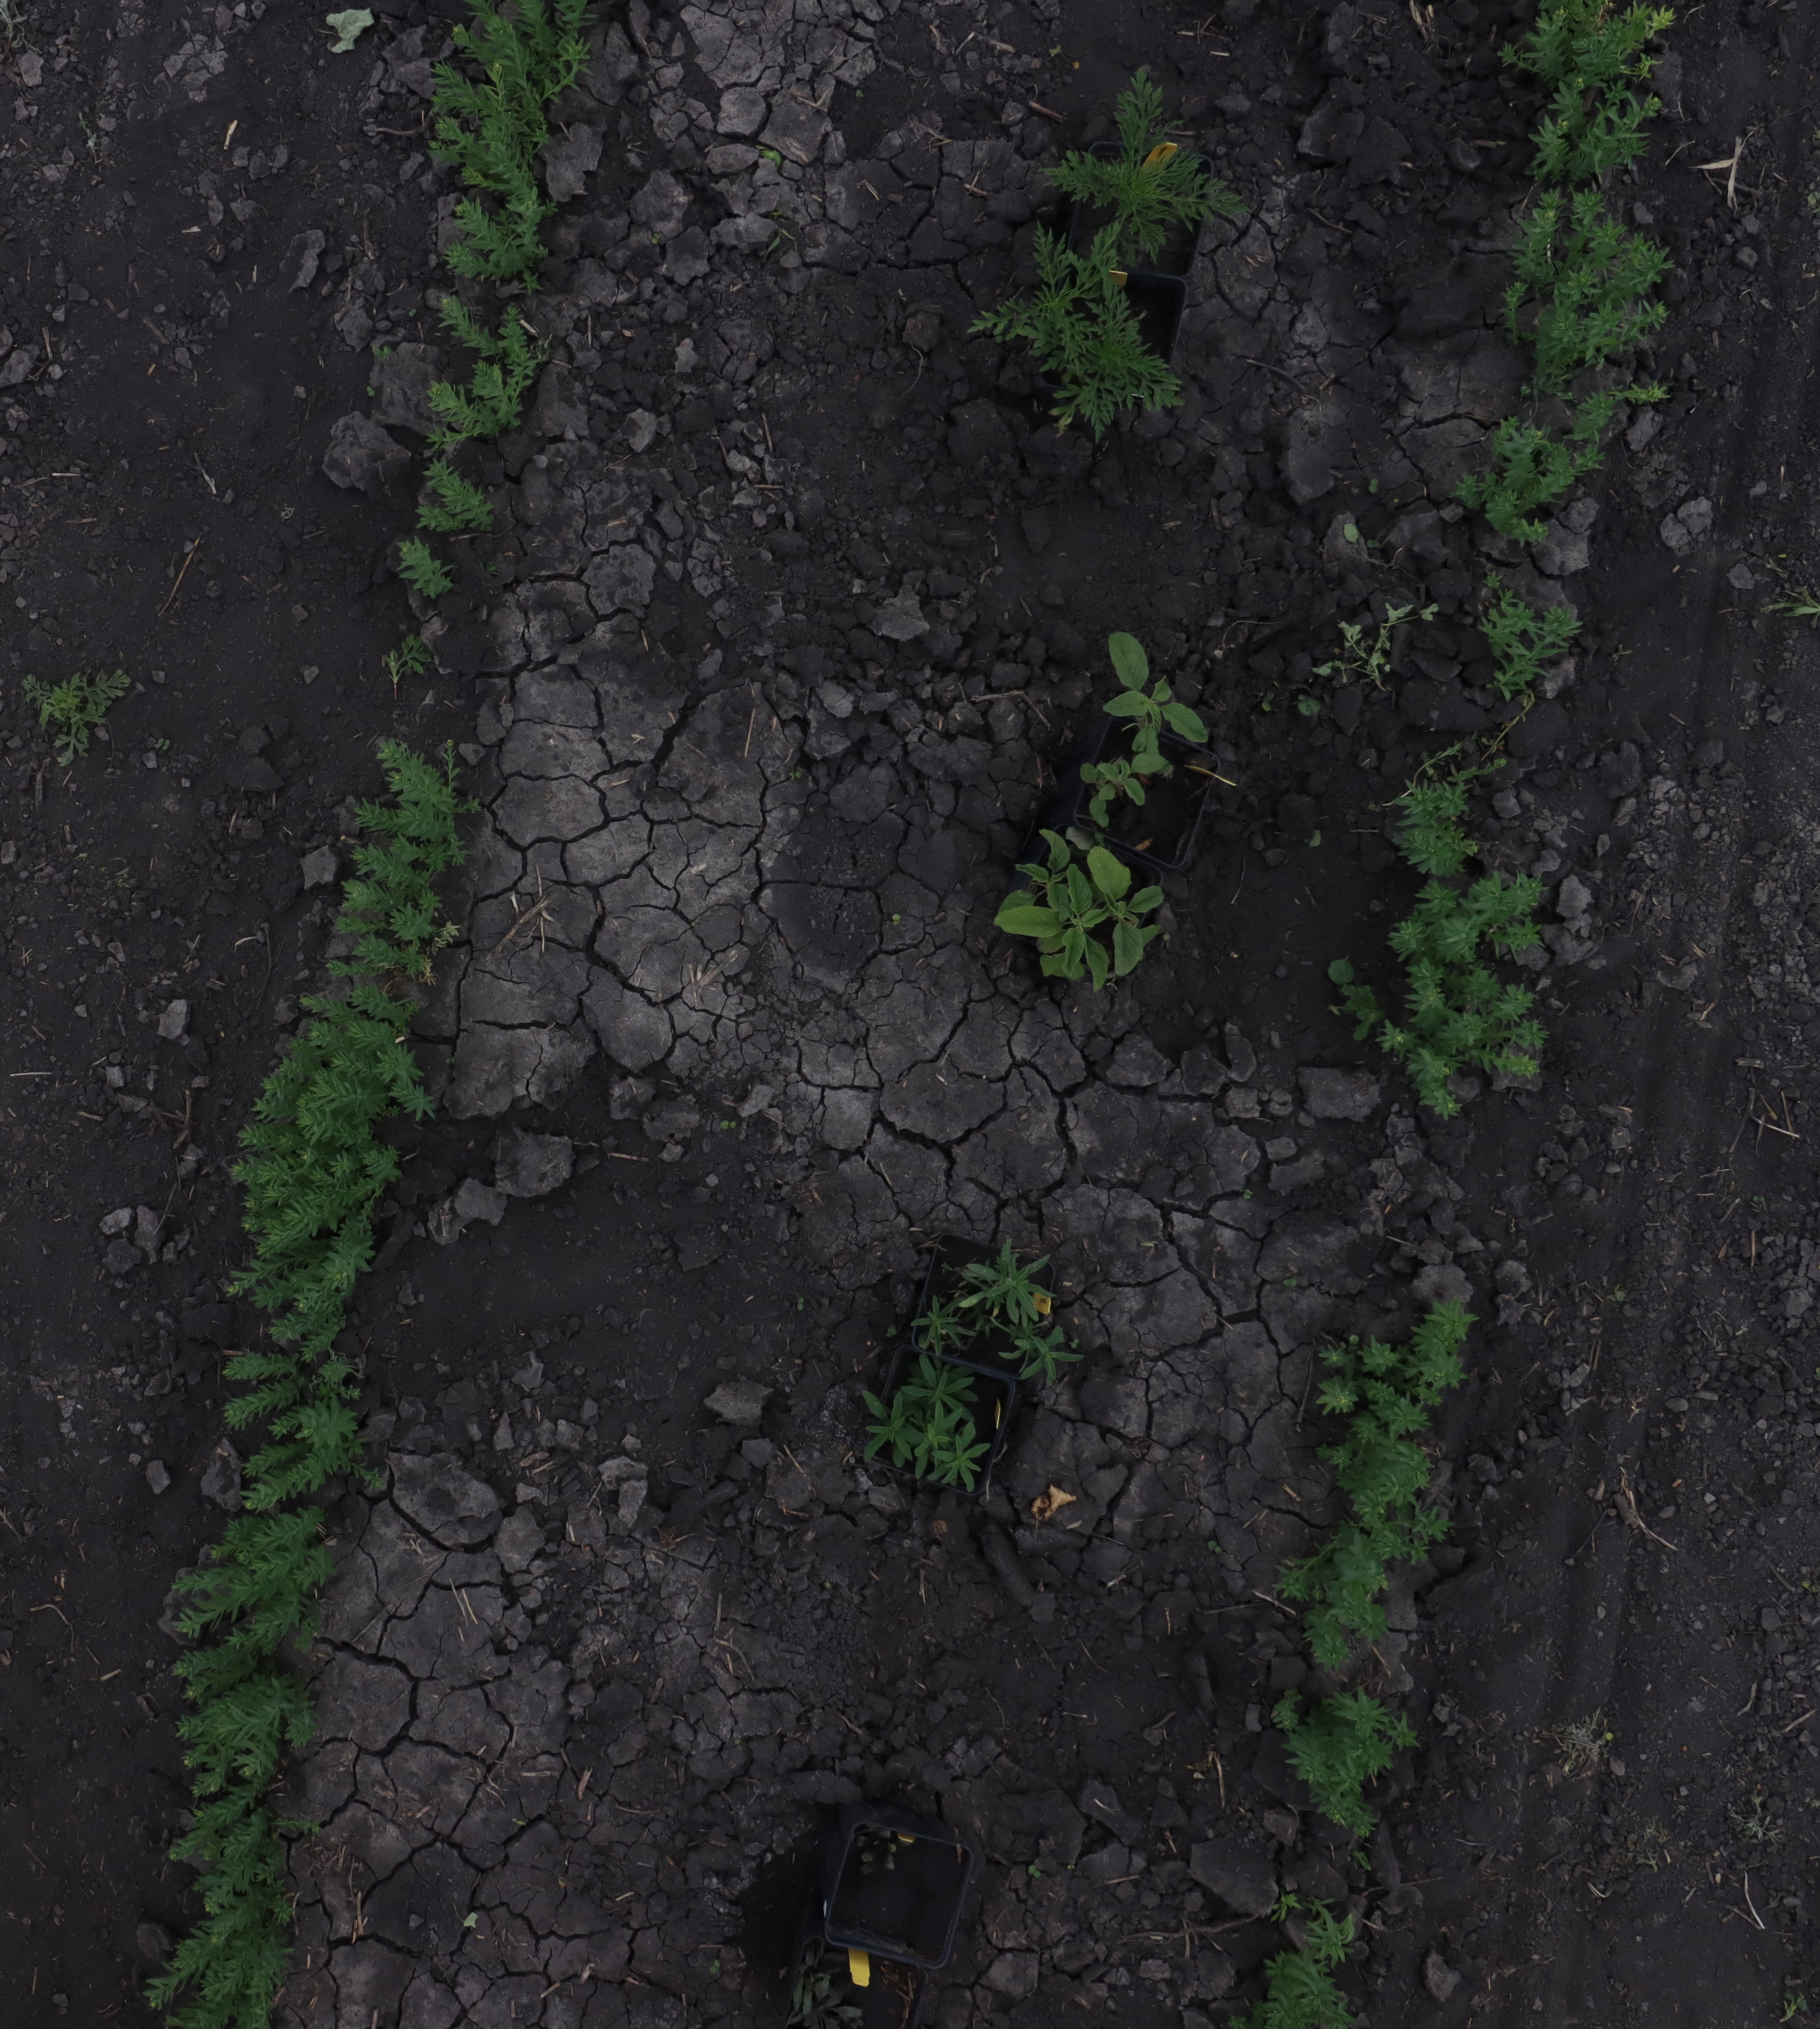
Crop: Flax
Objects: Flax, Flax, Kochia, Kochia, Flax, Flax, Redroot Pigweed, Redroot Pigweed, Flax, Flax, Ragweed, Ragweed, Flax, Flax, Flax, Flax, Flax, Ragweed, Flax, Flax, Flax, Flax, Flax